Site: brandenburg
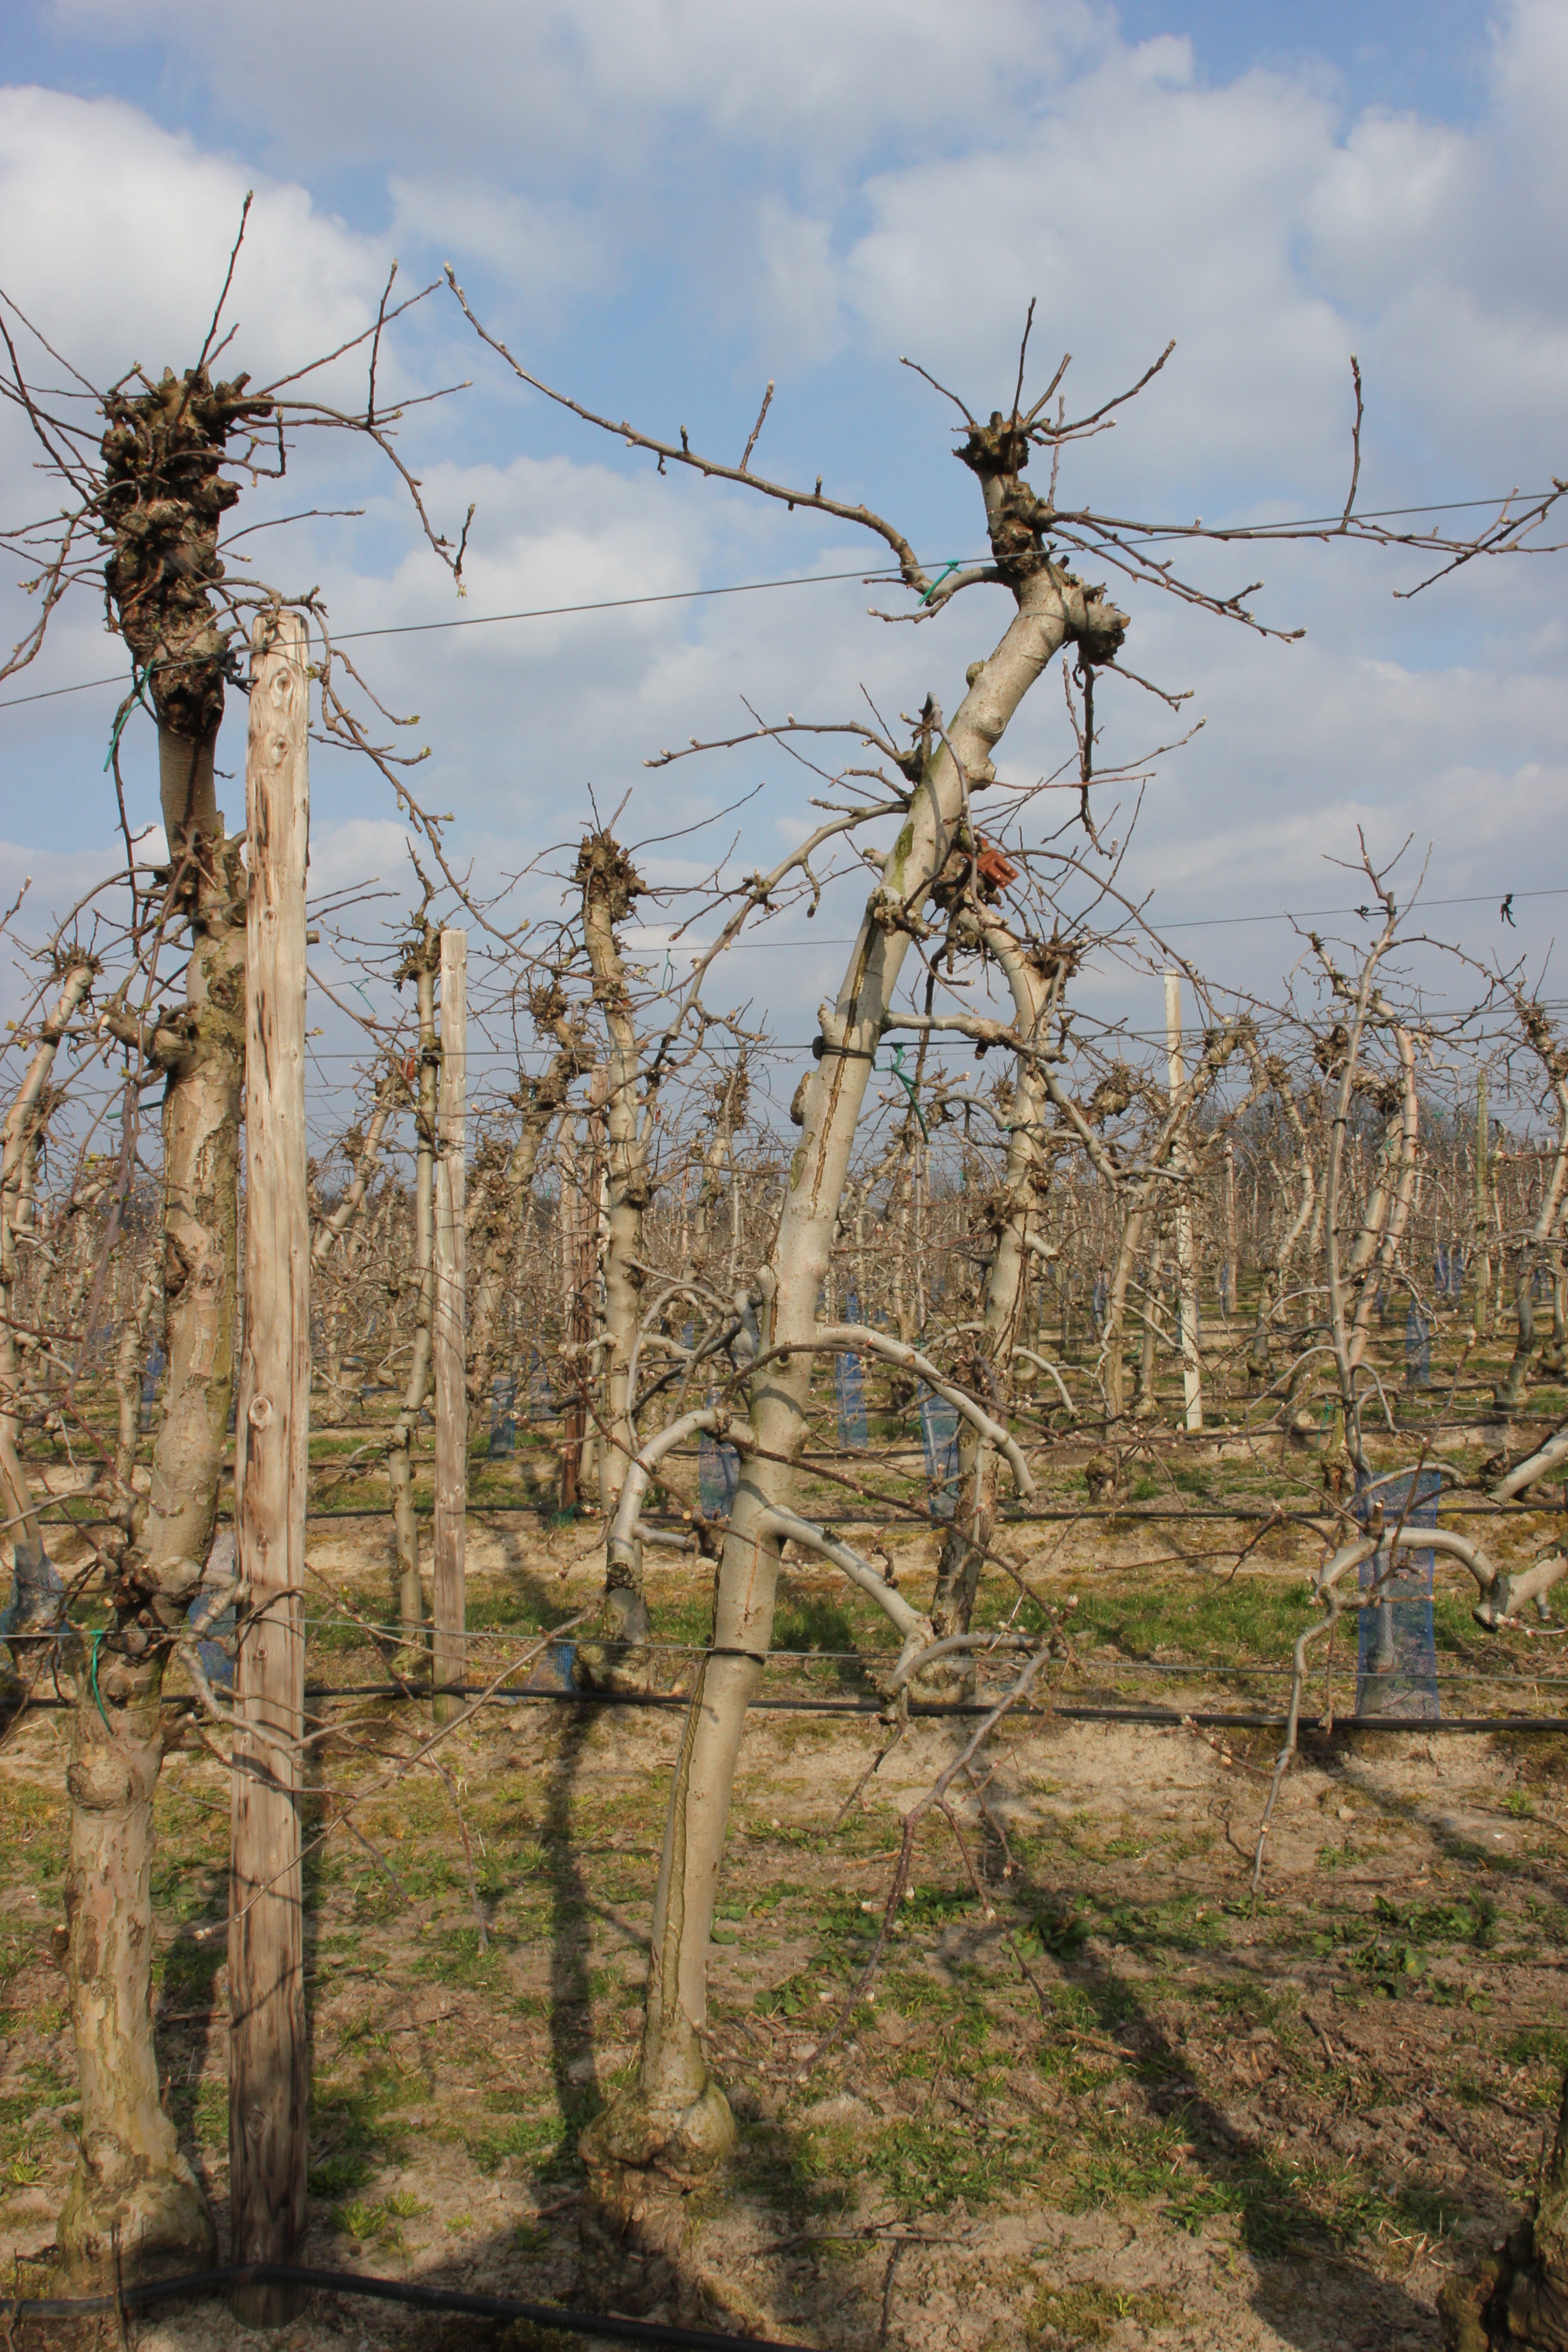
Growth stage (BBCH 03): Bud development